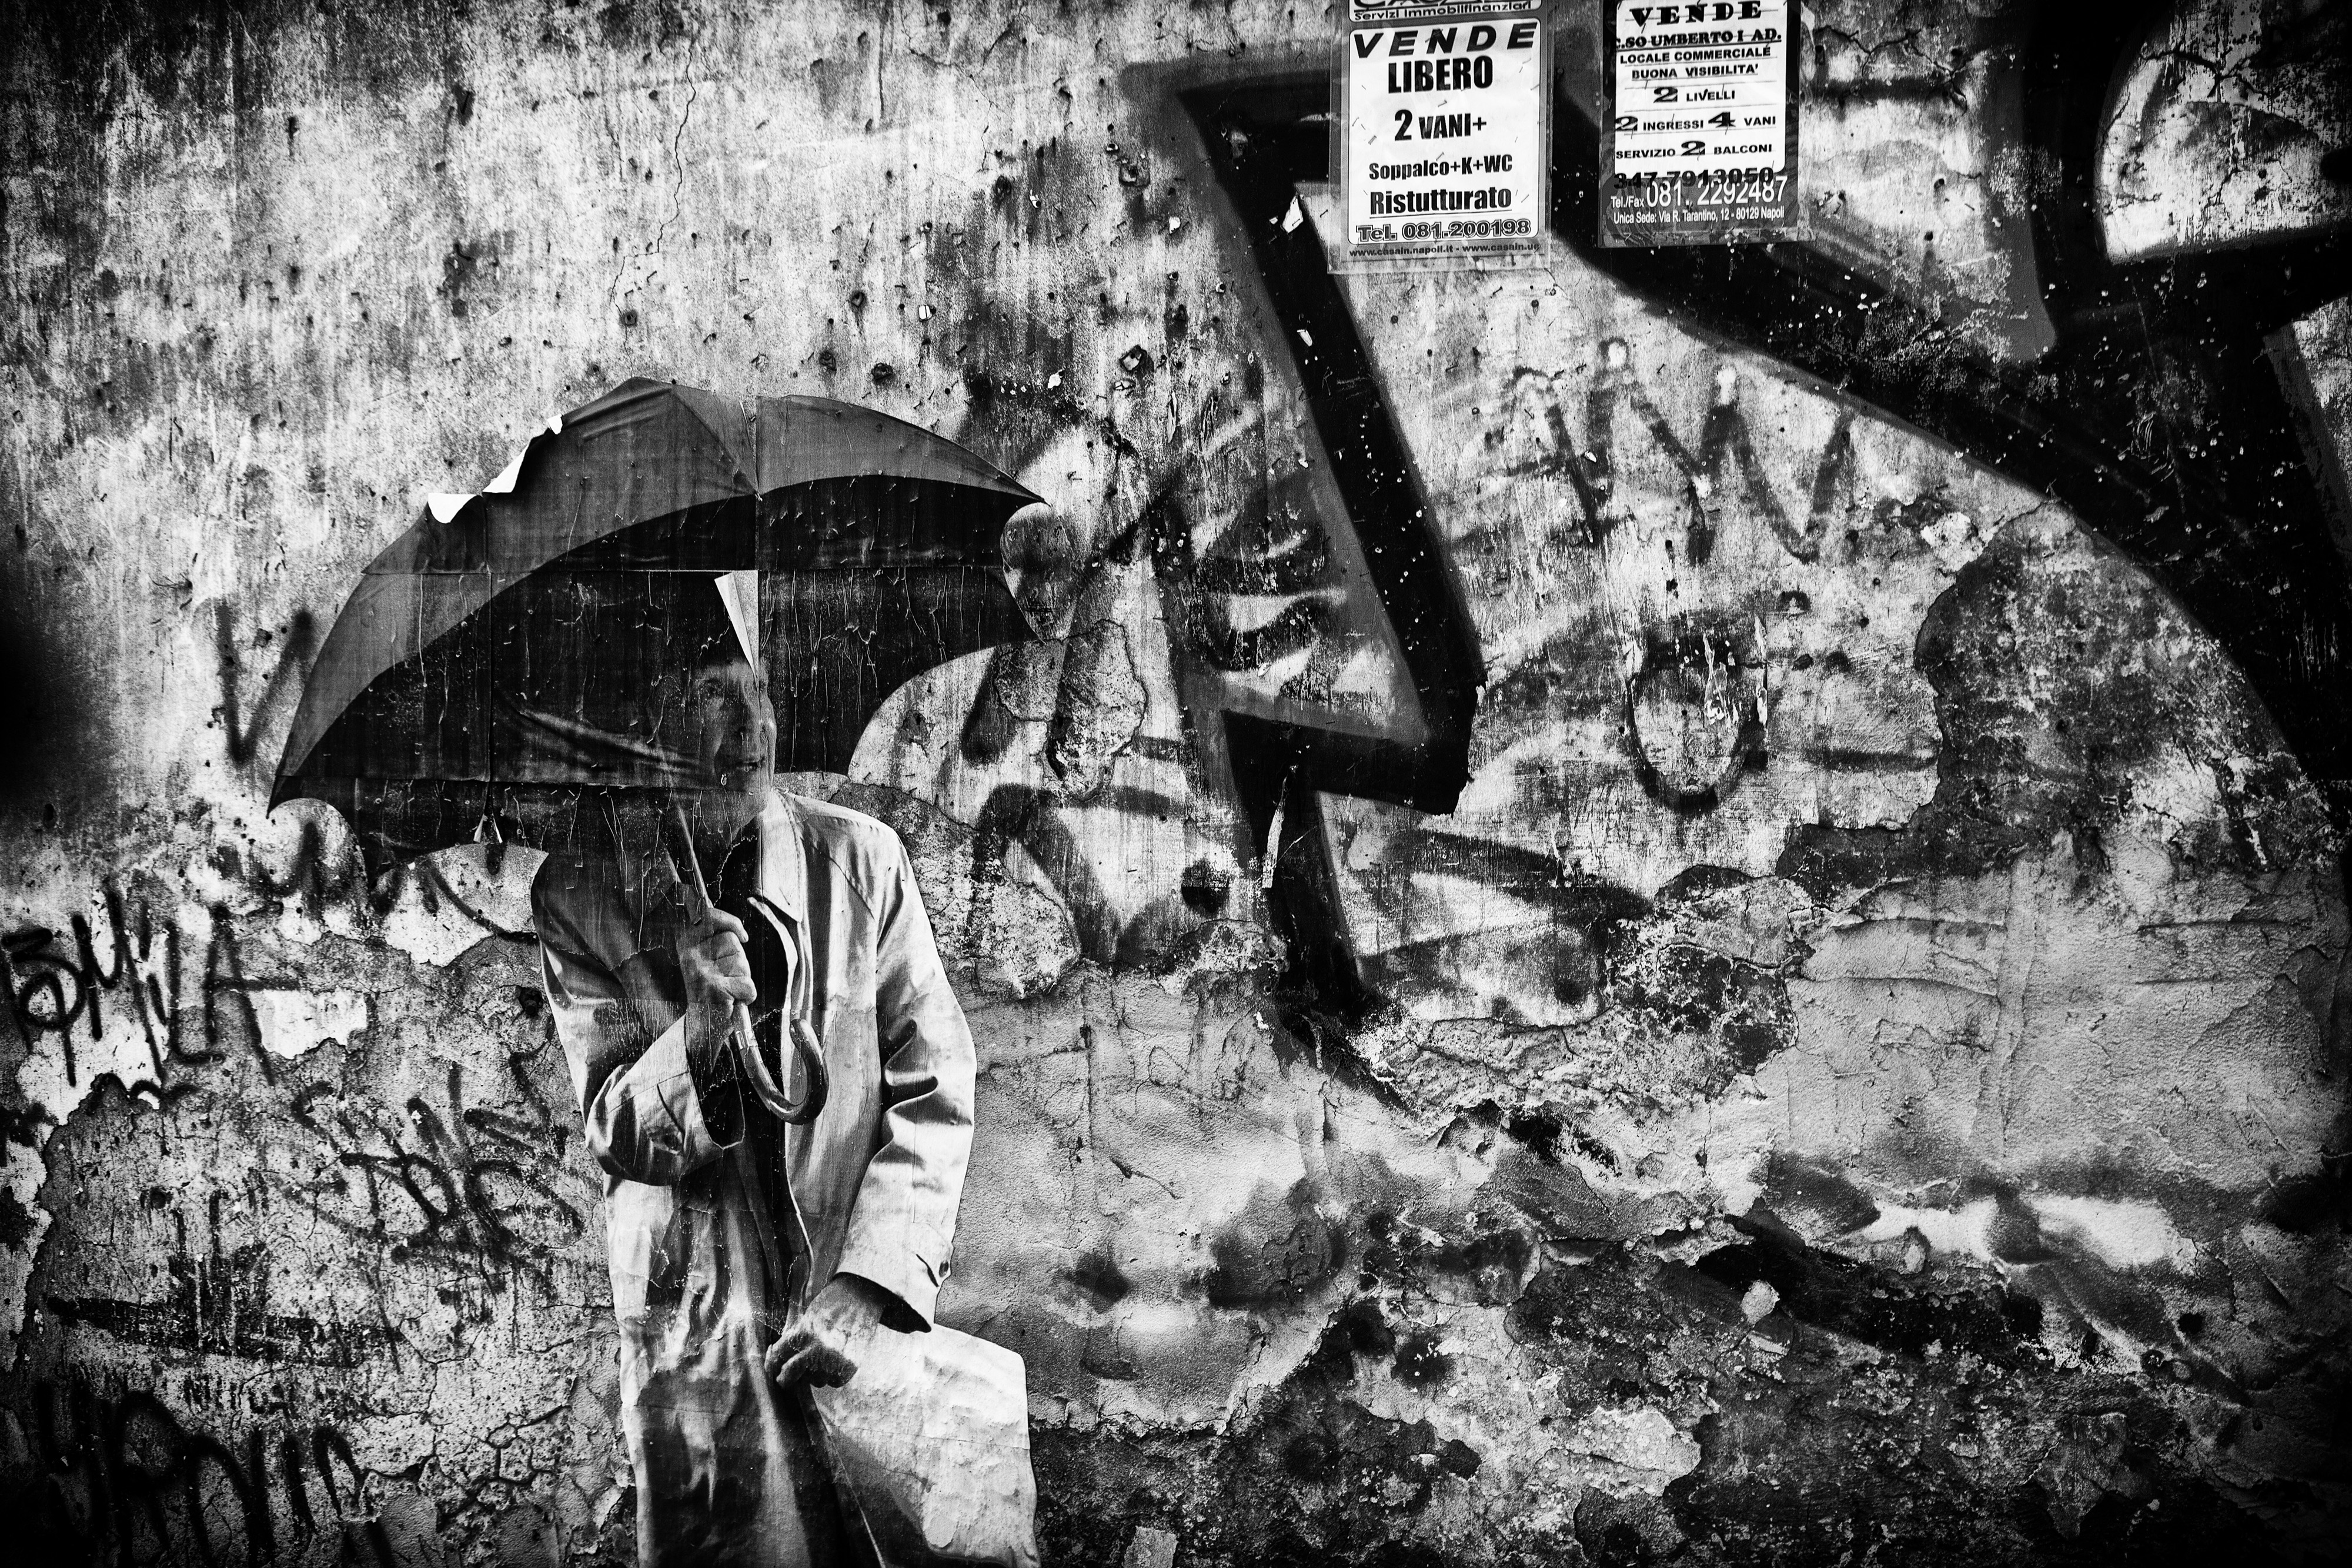
black and white, monochrome photography, photography, monochrome, stock photography, style, art